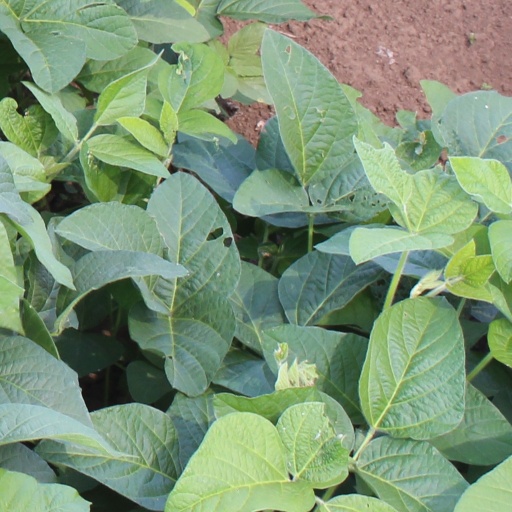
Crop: soybean